Oaxaca en la historia y en el mito

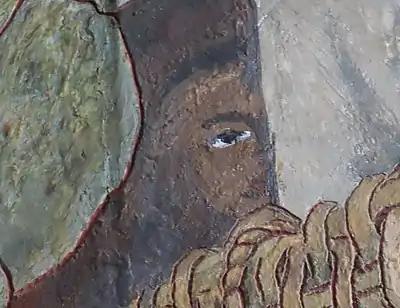
The trickster ghost revealed by García Bustos

The legend of Donají is a tragic love story, combined with patriotism. The image above shows the floating head of Donají. She was a Zapotec princess but fell in love with Nucano, a Mixtec prince. The Zapotec and the Mixtecs were often at war. Donají committed a treasonous act that led to a Zapotec military victory over the Mixtecs. As a result, the Mixtecs murdered her and threw her body into the Atoyac river where her head was found by a shepherd boy, years later, in perfect condition, according to the legend.